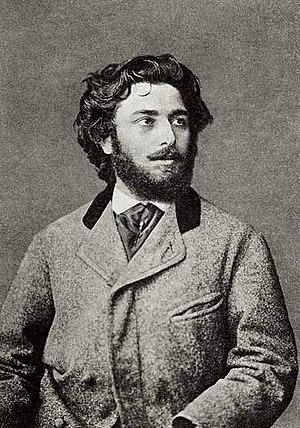
Arkhip Ivanovitch Kouïndji, né le 27 janvier 1841 à Marioupol dans l'Oblast de Donetsk, Empire russe et mort le 24 juillet 1910 à Saint-Pétersbourg, est un peintre paysagiste ukrainien d'origine grecque-pontine.